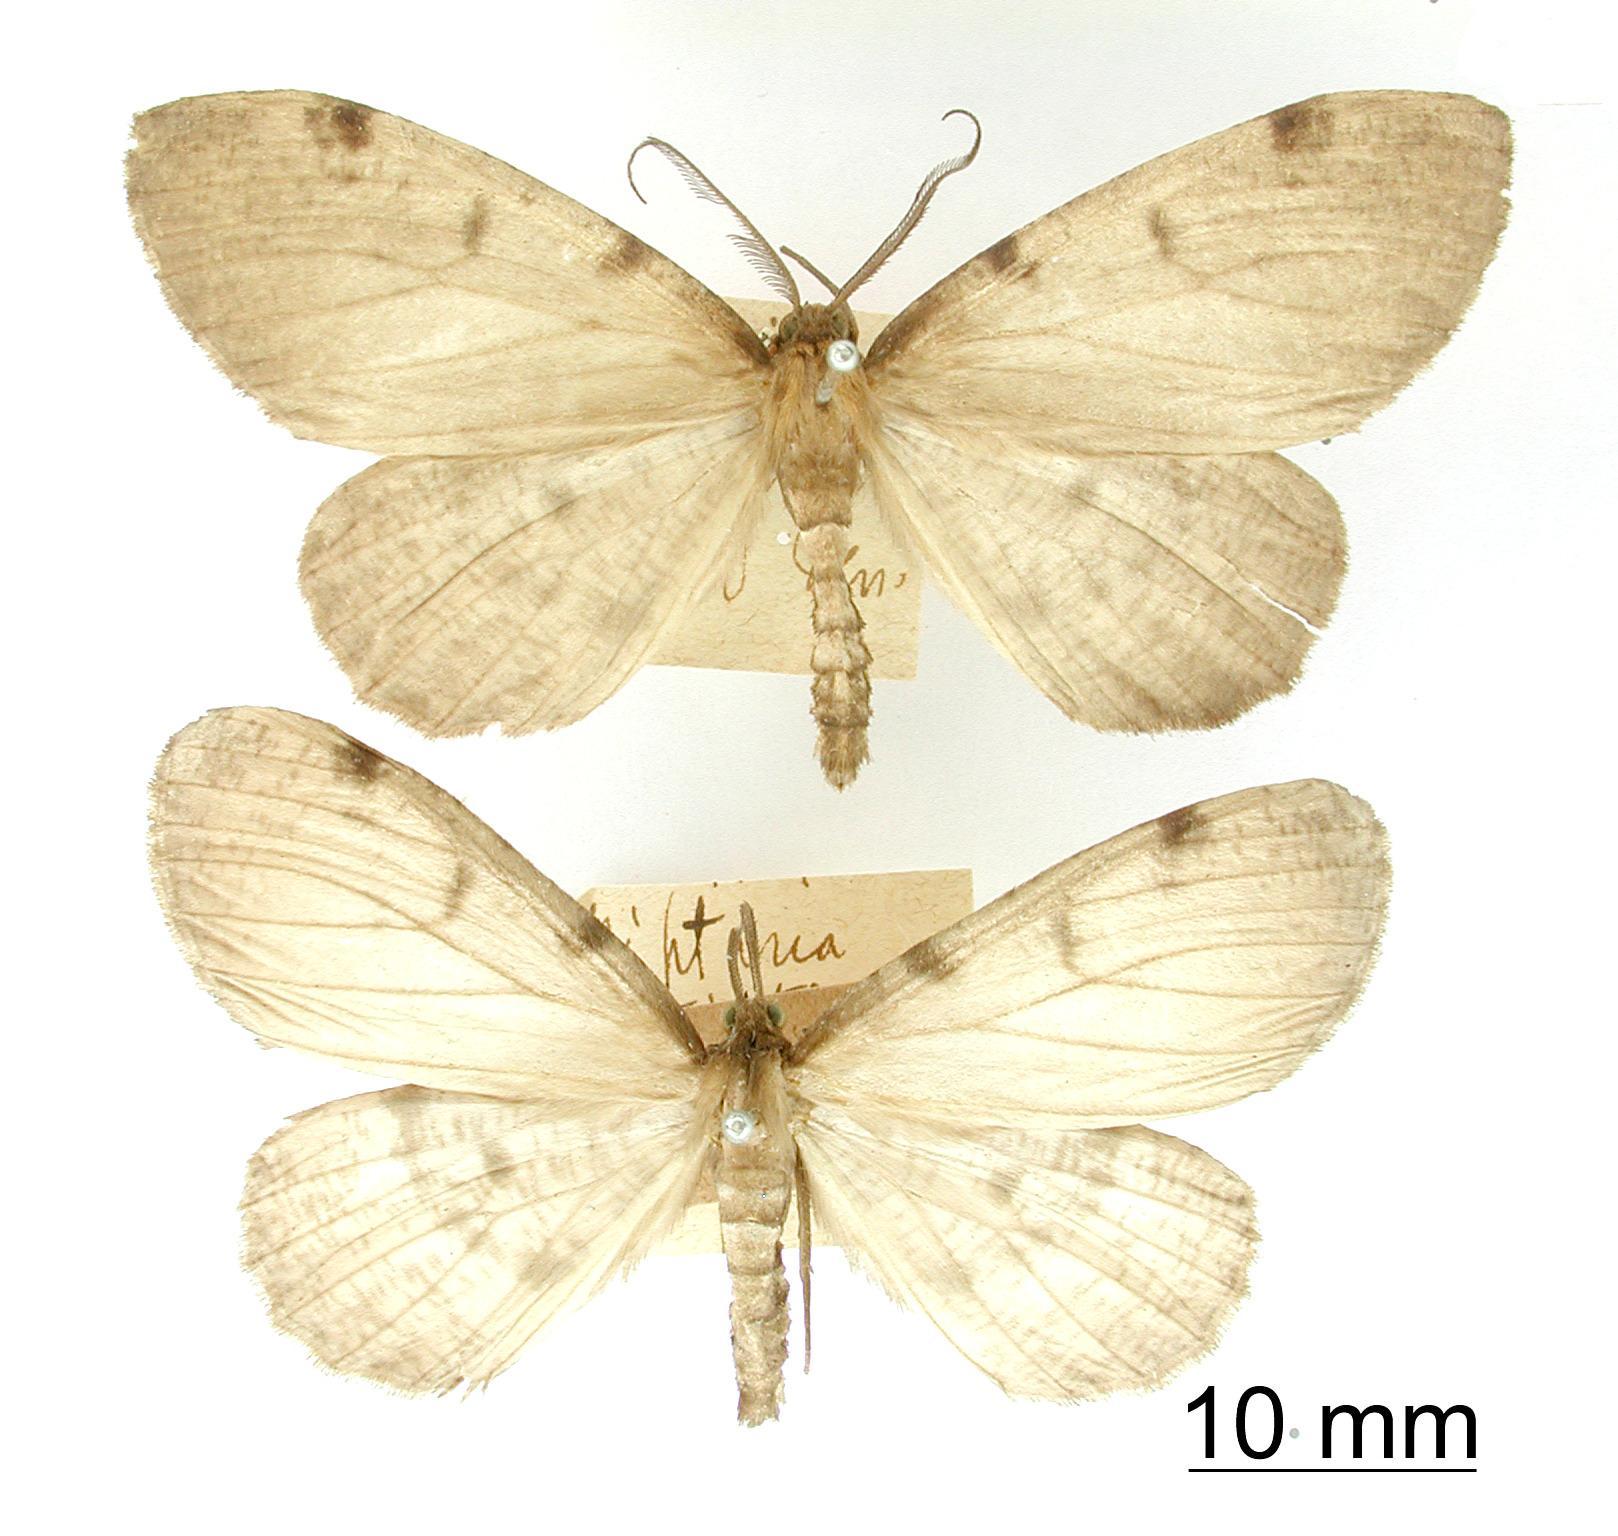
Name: Nipteria costistigmata
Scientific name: Nipteria costistigmata Dognin, 1892
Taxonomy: Animalia, Arthropoda, Insecta, Lepidoptera, Geometridae, Ennominae
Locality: Environs de Loja, Ecuador, Ecuador